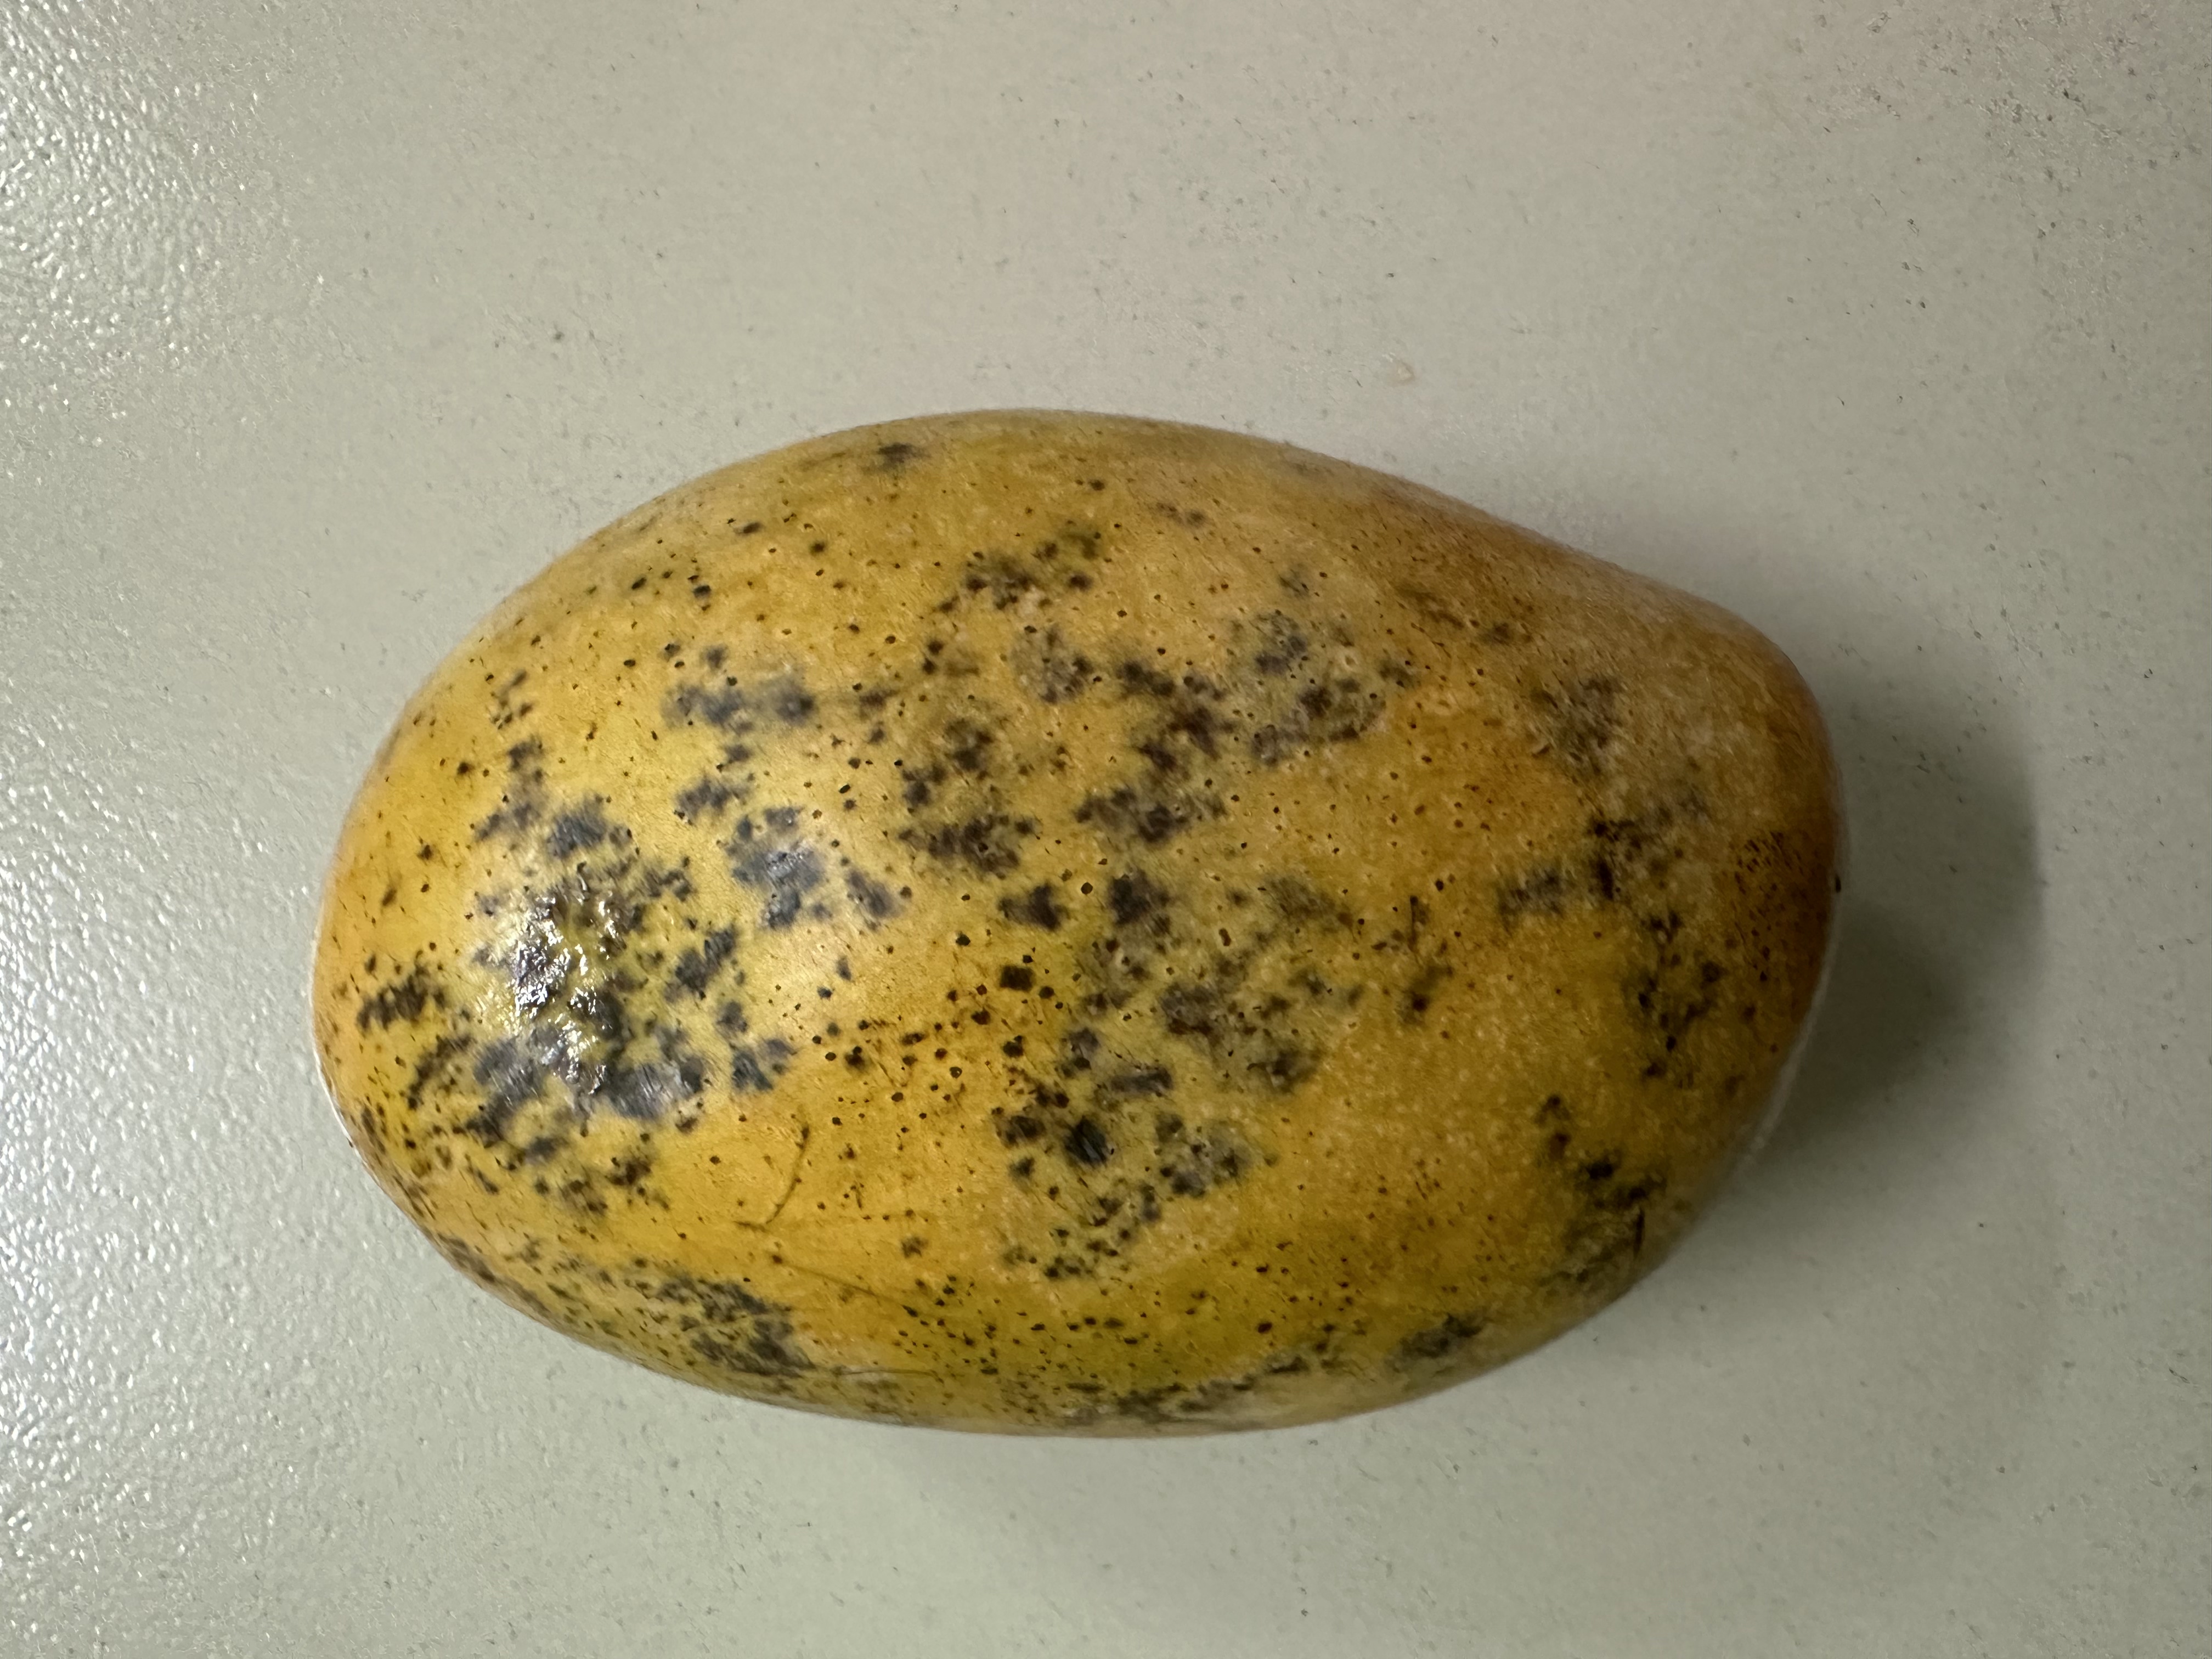
Mango variety: Mollika